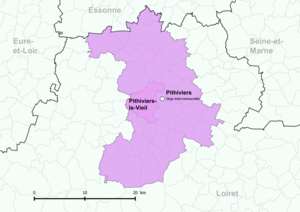
Périmètre de la fr:communauté de communes du Pithiverais - Positionnement de la commune de Pithiviers-le-Vieil.
Pithiviers-le-Vieil est une commune française, située dans le département du Loiret en région Centre-Val de Loire.